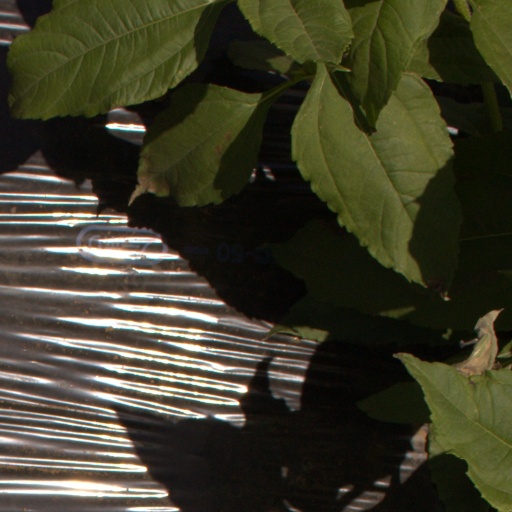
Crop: Jerusalem artichoke